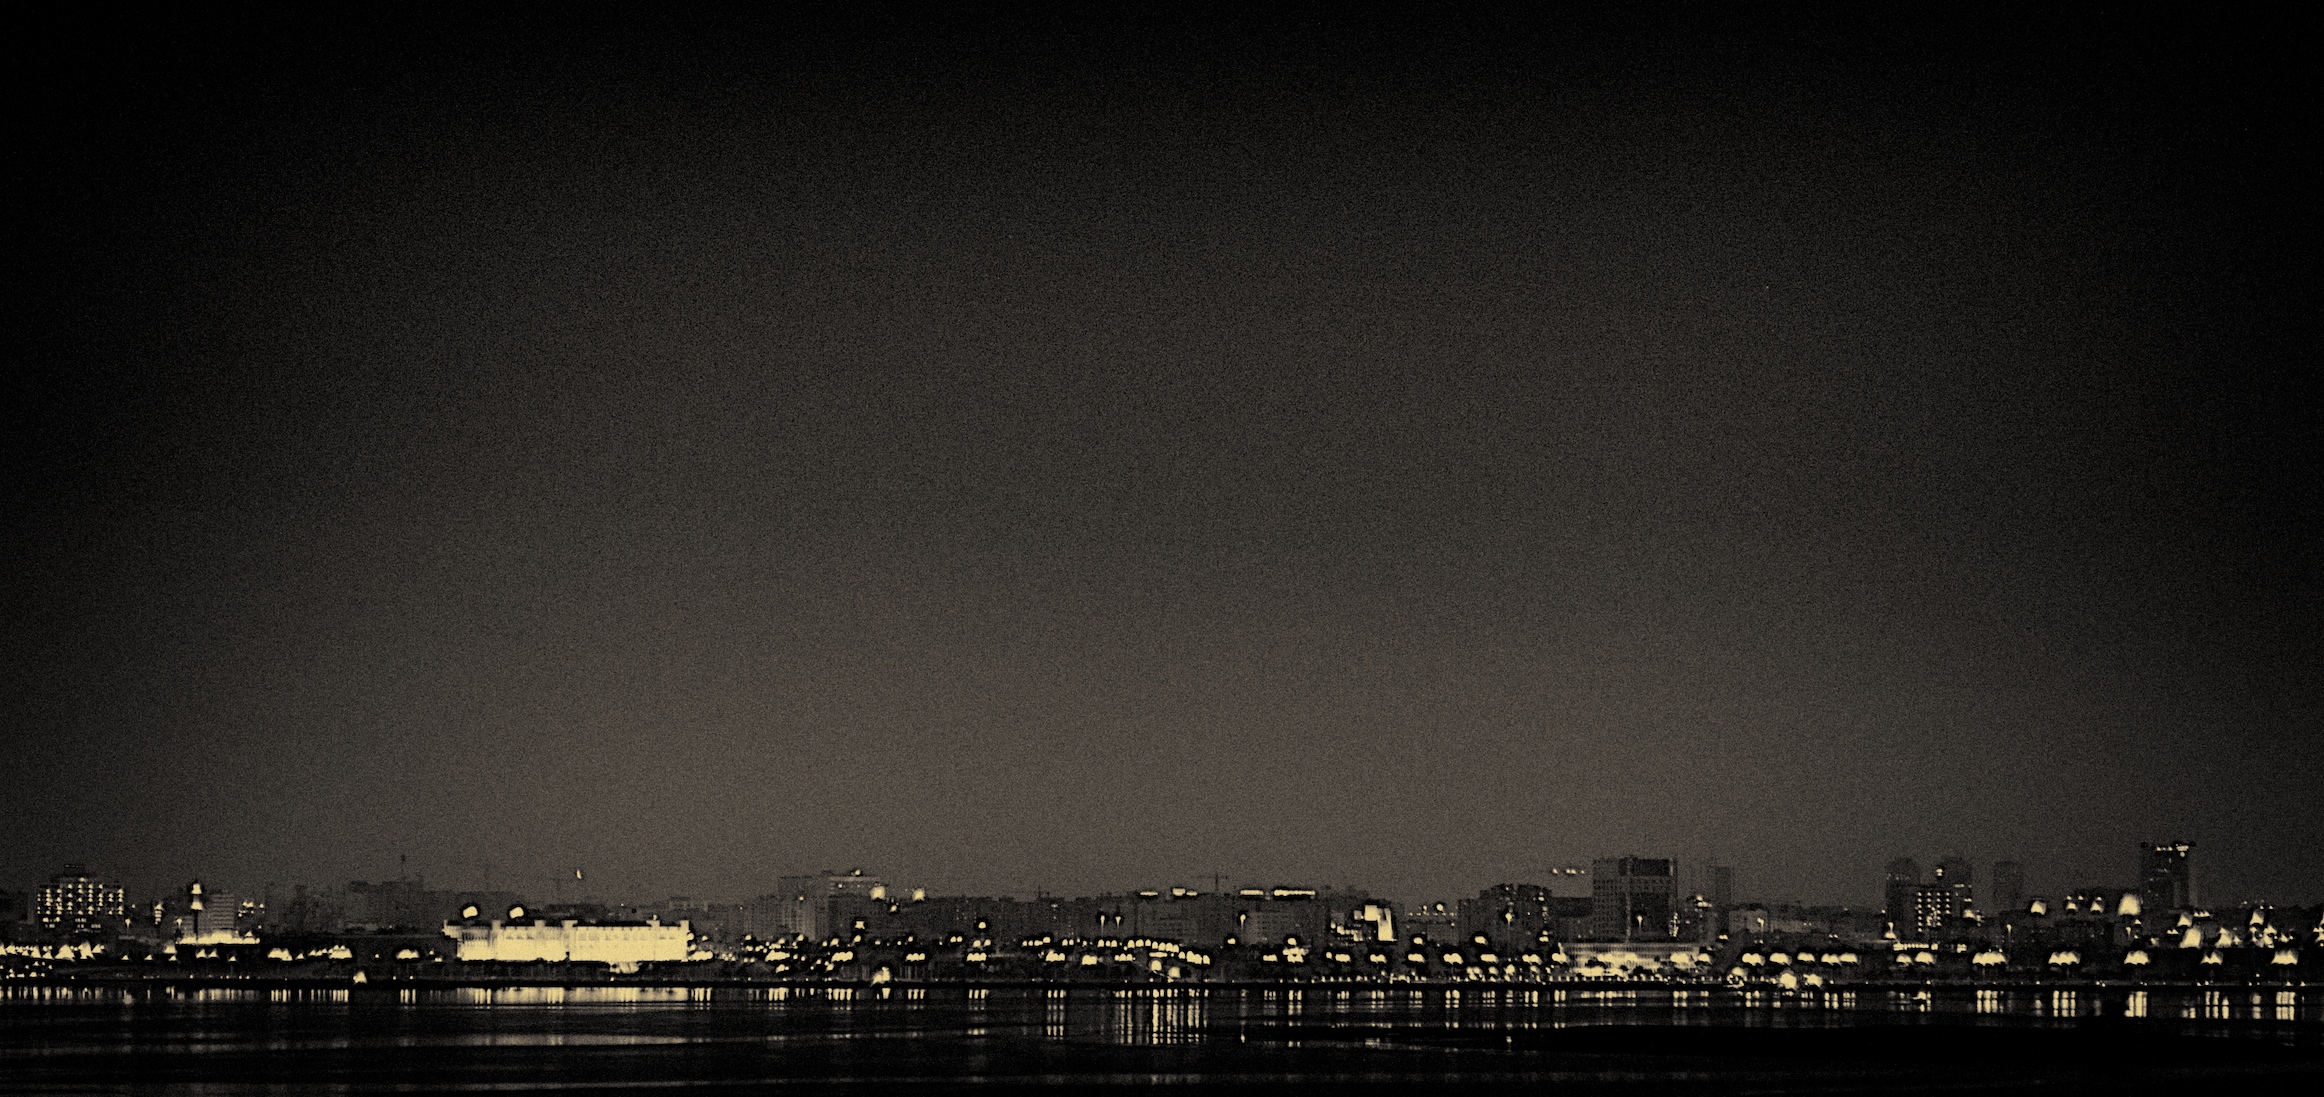
horizon, sky, skyline, night, dawn, atmosphere, dusk, darkness, monochrome, wise09, atmospheric phenomenon, atmosphere of earth